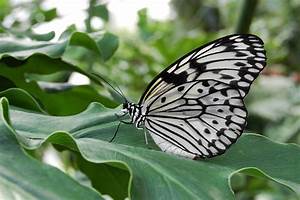
Label: butterfly